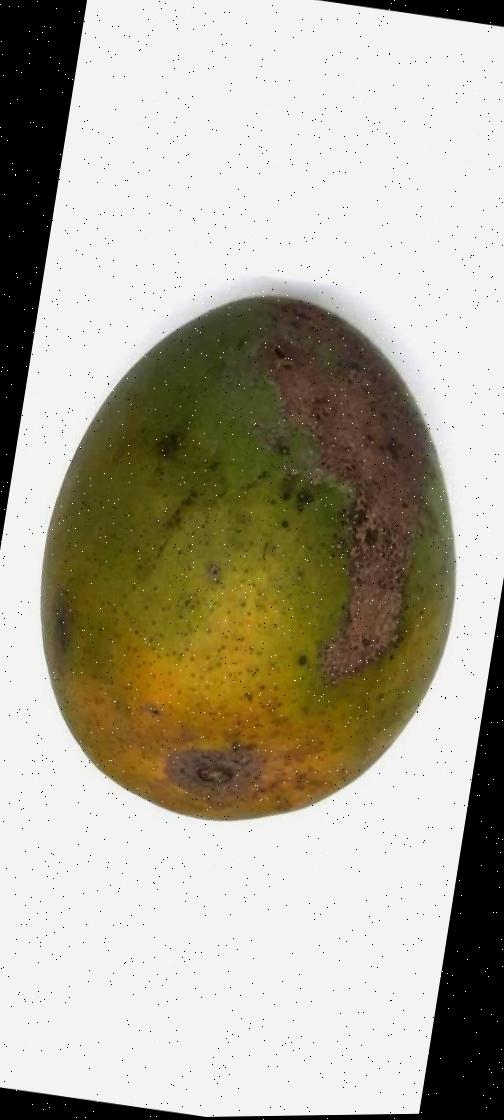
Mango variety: Himsagor